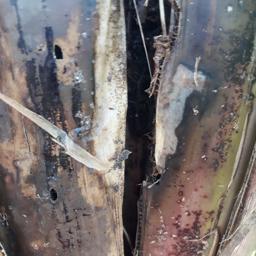
Label: PSEUDOSTEM WEEVIL